2013 Mysore Dasara

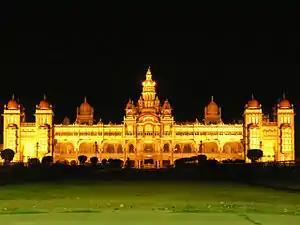
Mysore Palace illuminated with 96,000 bulbs during the Mysore Dasara Festival

The Mysore Dasara 2013 is the 403rd edition of the annual royal festive gala event, a show of pomp and tradition that is held in the Mysore city in Karnataka, India for 10 days. The festival is called the Navaratri (meaning nine nights or Dussehra or Vijayadashami which conforms to the bright half (Shukla Paksha) of the month of "Ashvin" ("Ashwayuj"a), from "pratipada" (first day) "thithi" (day) to "navami" (ninth) "thithi" (first nine days of the month) in the Hindu calendar corresponding to 5 to 13 October during 2013. The festival is also called "Nada Habba" (festival of the country) in Kannada language. The first day of the nine-day festivity started on 5 October with the traditional and religious special puja (worship) performed to Goddess Chamundeshwari in the Chamundi Temple on top of the Chamundi Hill, which forms the backdrop to the city; the temple was beautifully decorated with flowers and tourist from Gujarat, Rajasthan and other states enthralled the audience with their bhajan singing (devotional songs). On this occasion, floral tribute wa offered to the goddess by Jnanpith Award winner Chandrashekhara Kambara and festivities will continue for ten days. The ninth day of the festival is a special event called the Mahanavami when the royal sword is worshipped and taken in a procession of elephants, camels and horses. The festival concludes on 14 October on the dashami day (tenth day from the start of the festival) with the grand finale of Jambusavari (a royal procession) with the idol of Chamundeshawri set in a golden howdah mounted on a richly caparisoned elephant. The procession is taken through the streets of the city and ends in the Banni Mantap where, in the evening, a torch light parade is held. Symbolically, the festival represents the victory of good over evil.